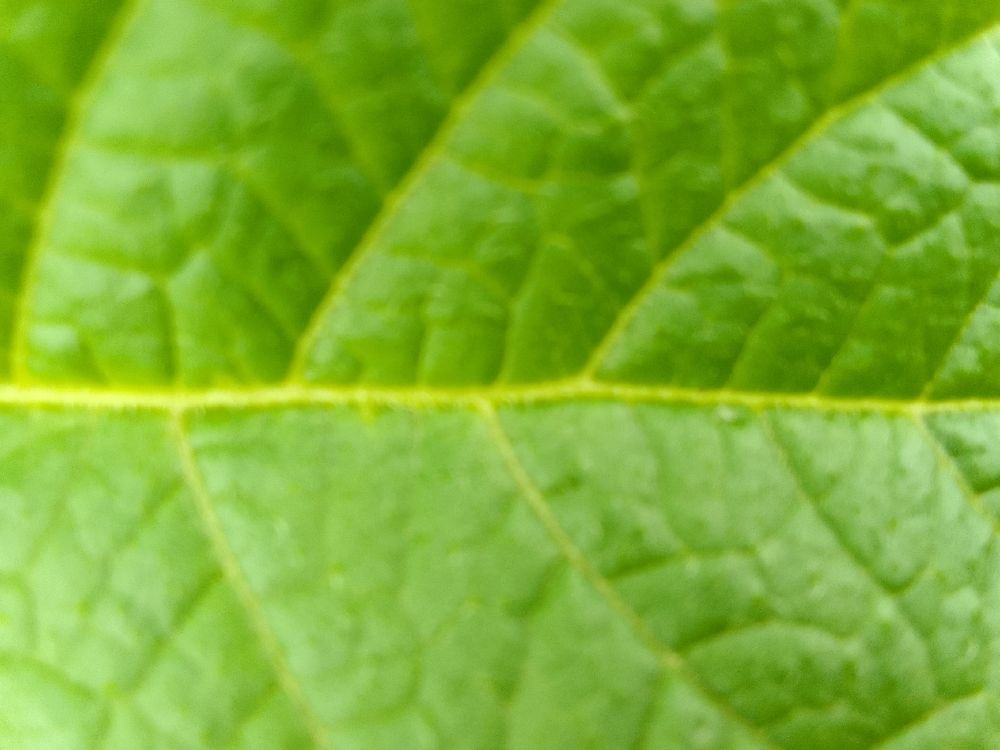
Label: Healthy